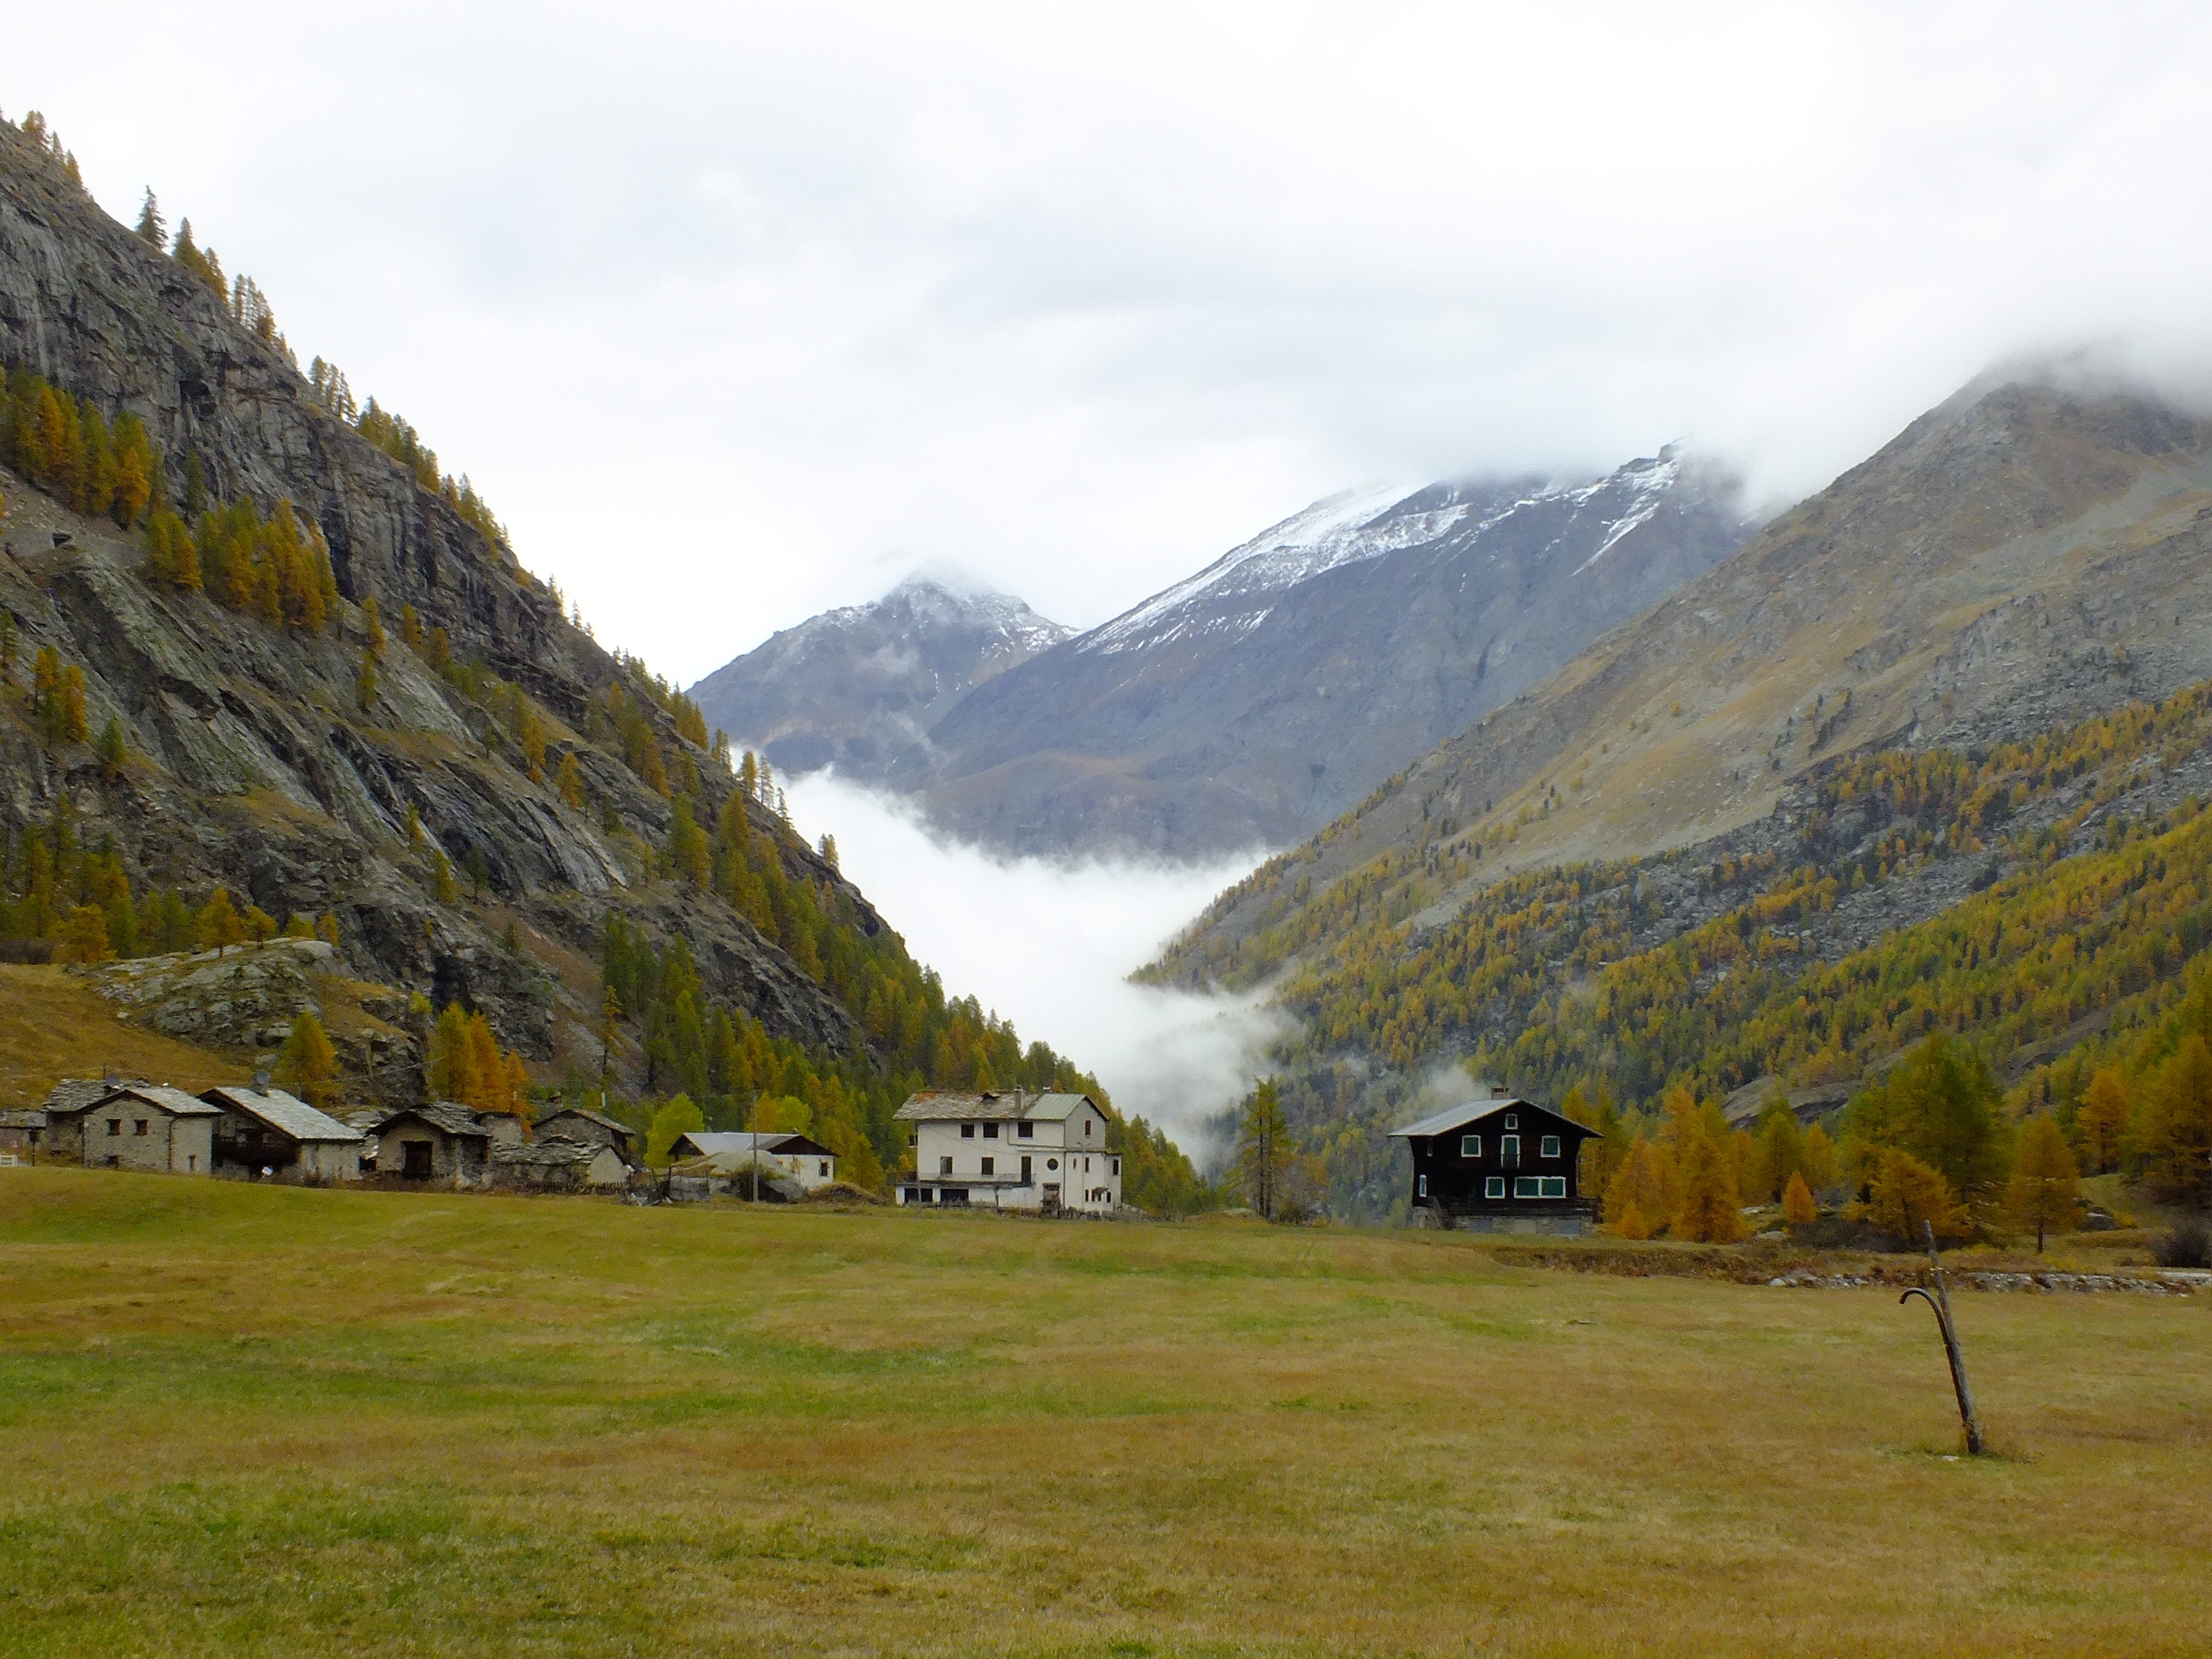
landscape, wilderness, mountain, fog, meadow, hill, lake, valley, mountain range, autumn, italy, highland, national park, ridge, aosta, alps, plateau, fell, october, loch, rural area, landform, mountain pass, gran paradiso, geographical feature, mountainous landforms, aosta valley